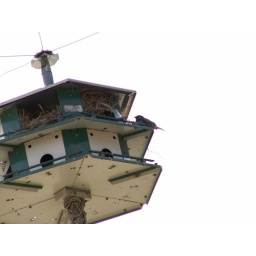
Mixed bird nests in Martin home 3